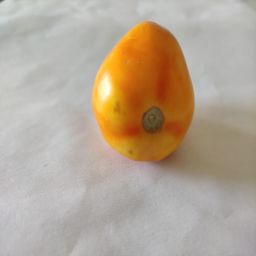
Crop: Tomato
Quality: Ripe